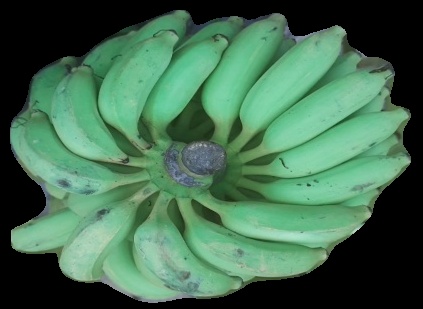
Variety: elakki-bale
Grade: grade2